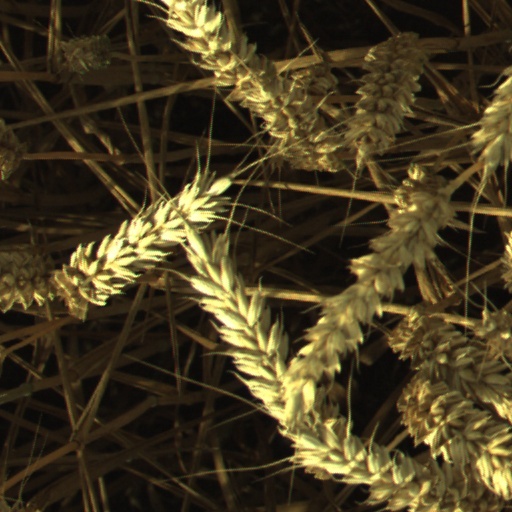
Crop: wheat